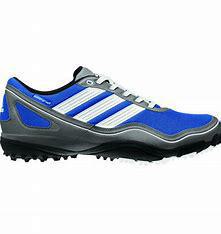
Brand: Adidas
Model: Puremotion